Lucien Kroll

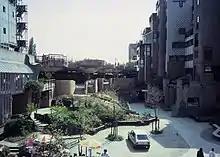
Metro Alma station, part of the University of Louvain complex

Kroll's most famous work is La Mémé—the building complex for the Medical Faculty at the University of Louvain, Belgium, built between 1970 and 1976. This project was born in the particular socio-political context of tensions between the Flemish- and French-speaking communities, which ultimately required the French-speaking university to leave Leuven. The relocated school of medicine was to be based in Woluwe-Saint-Lambert in Brussels. At the same time, the university felt the impact of the student uprisings of 1968, notably when the student body insisted that they be allowed to choose the architect for the Woluwe-Saint-Lambert campus. They chose Atelier Kroll.